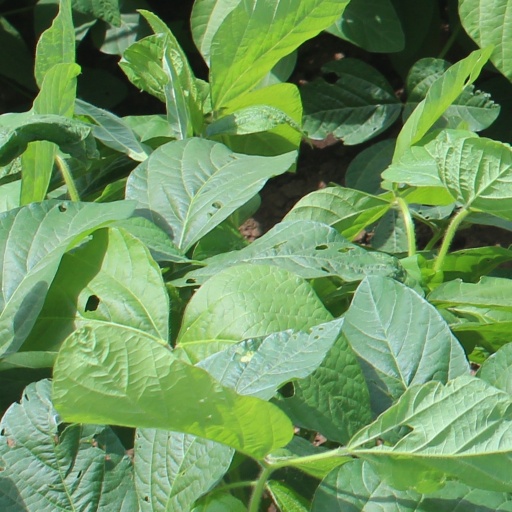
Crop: soybean